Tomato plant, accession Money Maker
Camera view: tilt-top (135 deg); turntable rotation: 330 degrees
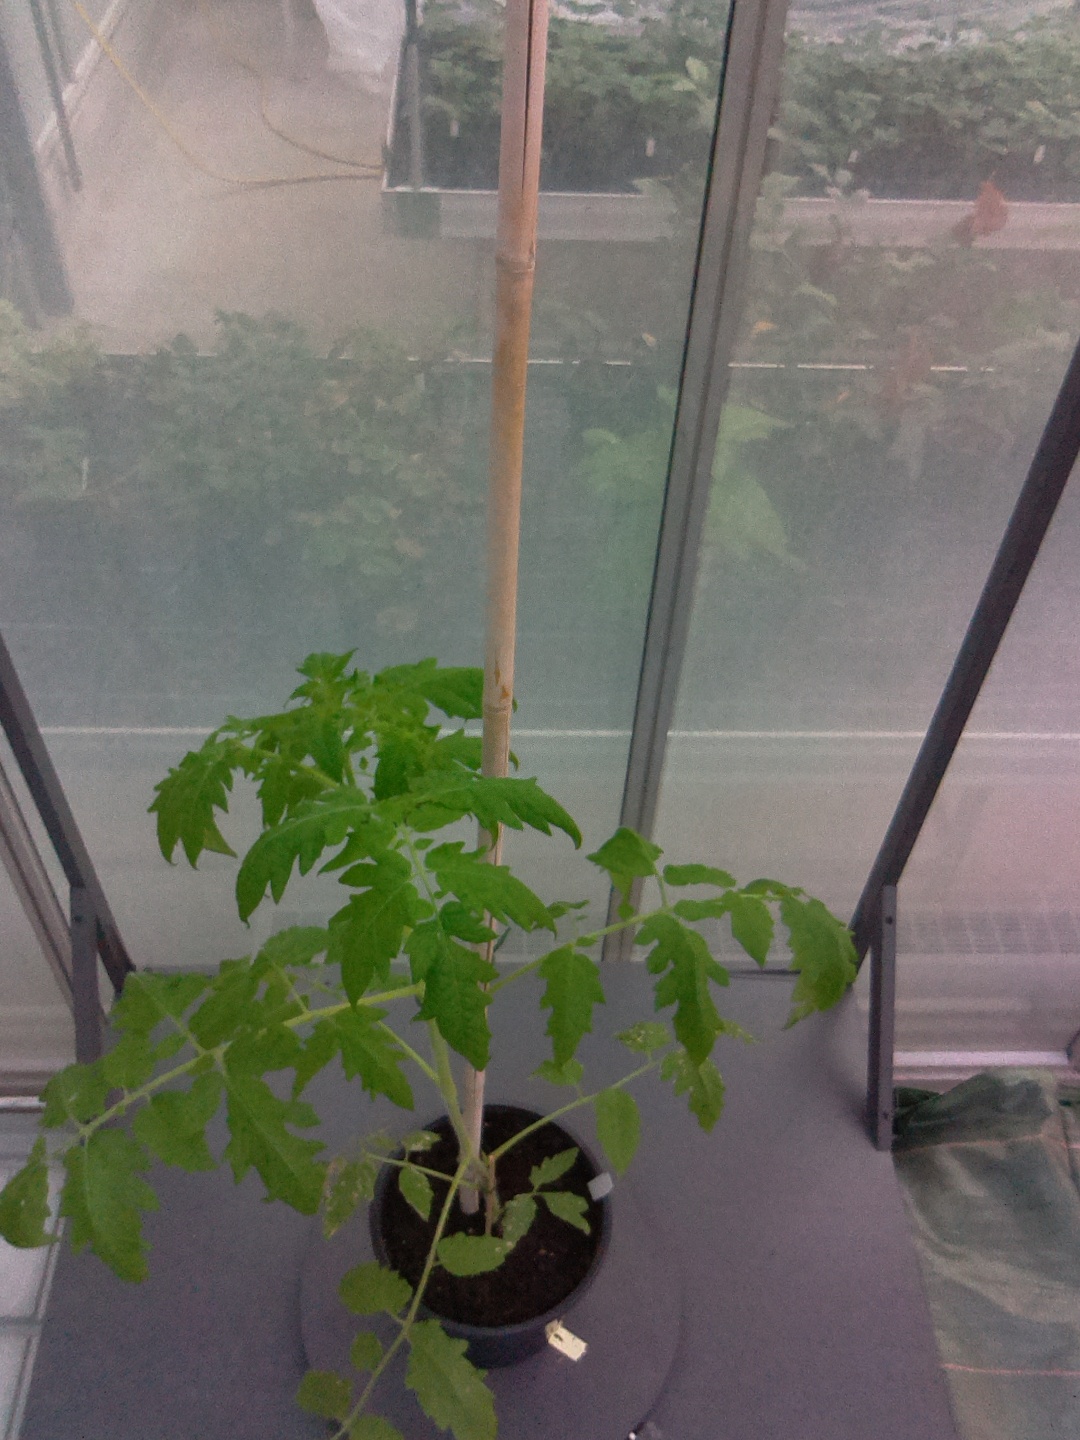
BBCH growth stage 20: First Side shoot start formed